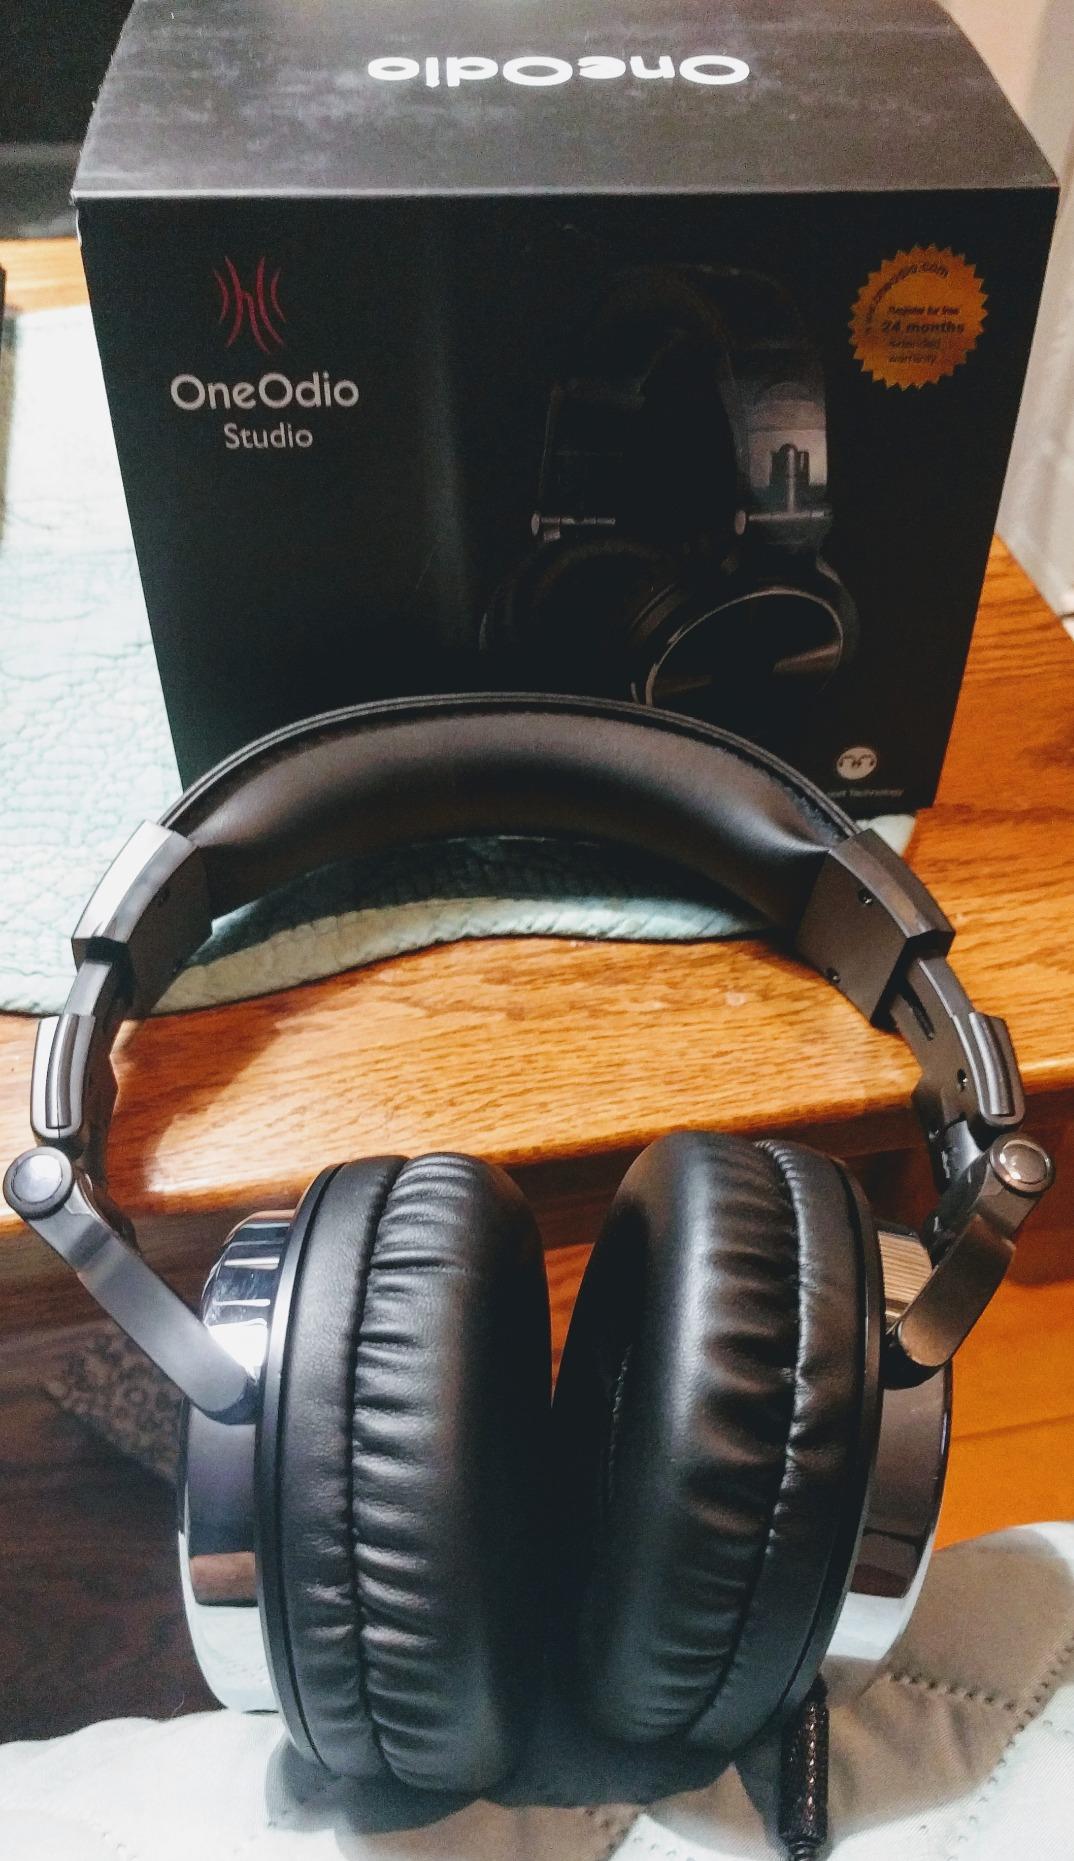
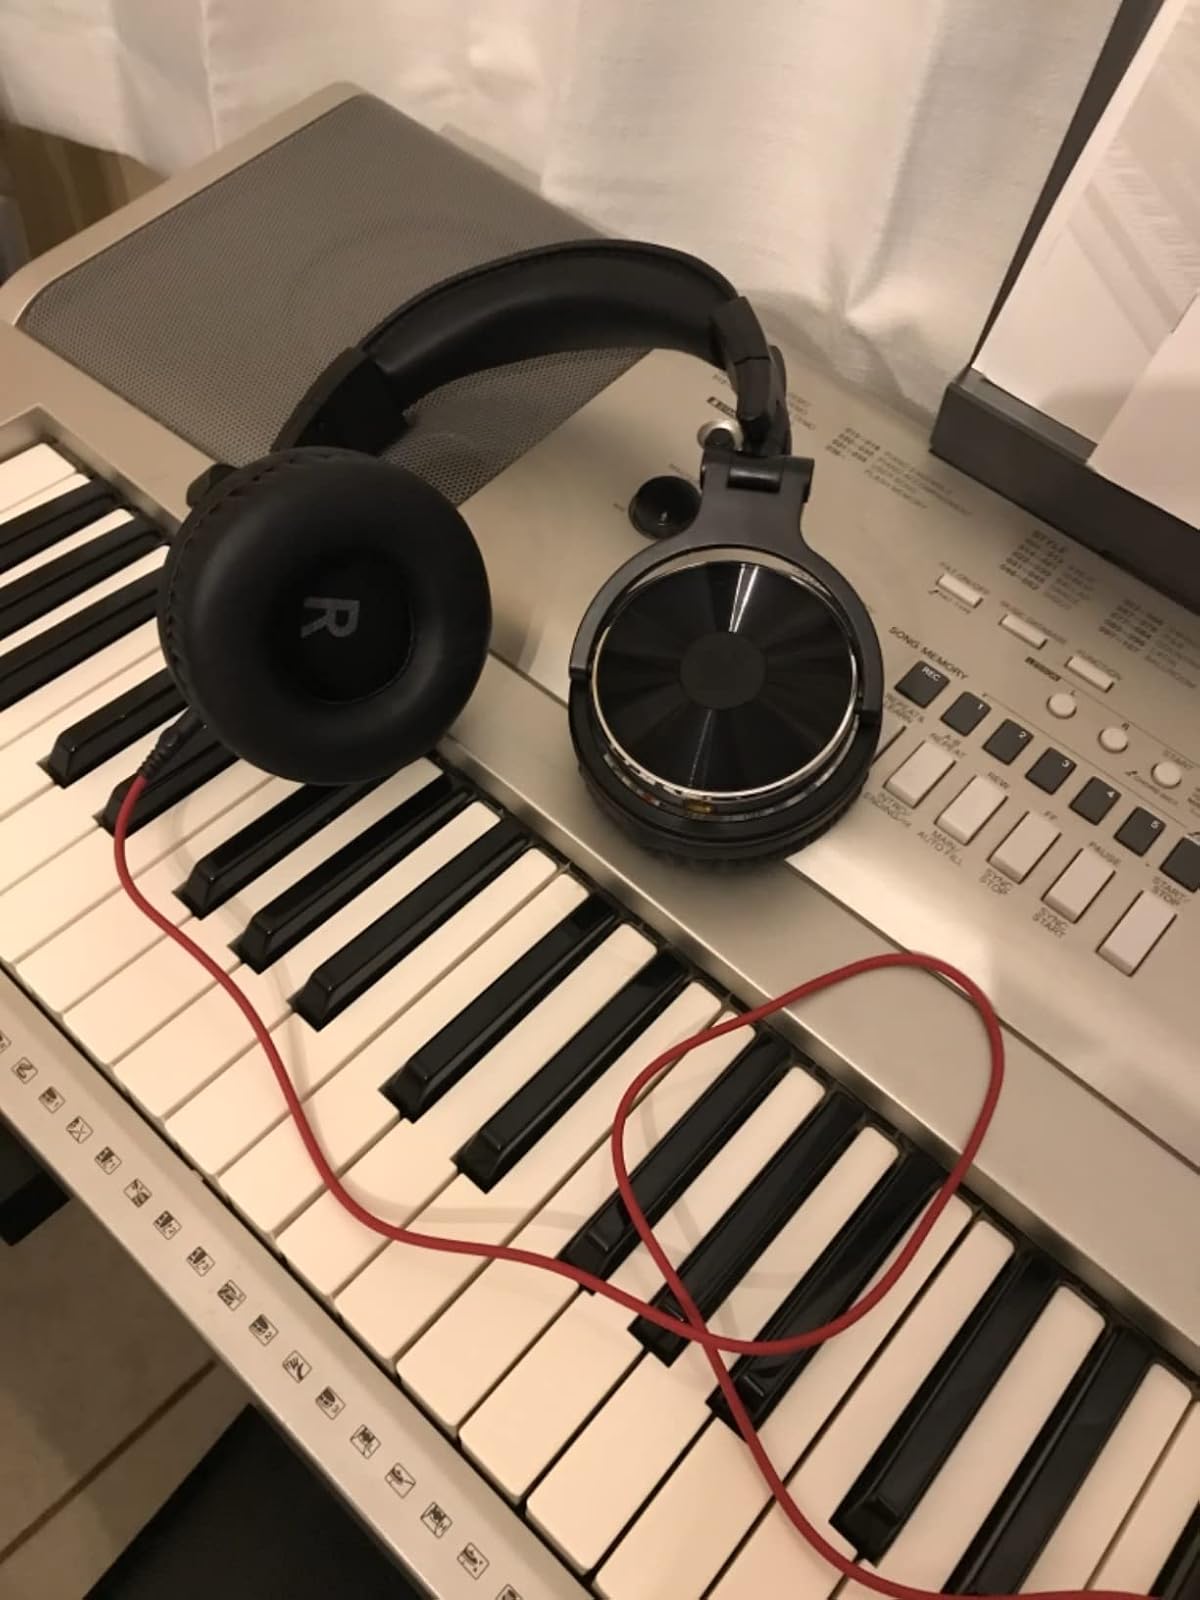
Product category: headphones
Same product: yes